Myles Connolly

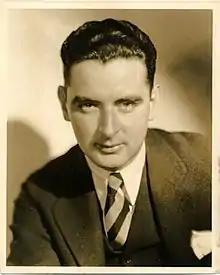
Film Booking Office (FBO) file photo of Connolly taken circa 1929 by studio still photographer Ernest A. Bachrach

Myles Connolly (October 7, 1897 – July 15, 1964) was an American writer and a Hollywood screenwriter/producer.